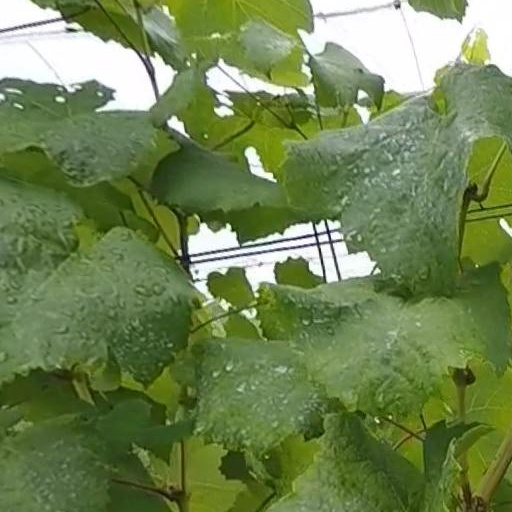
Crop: grape